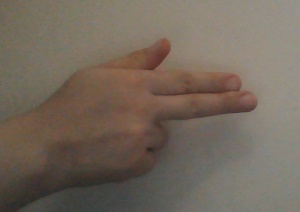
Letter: ghain